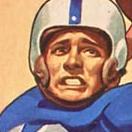
Age: 21